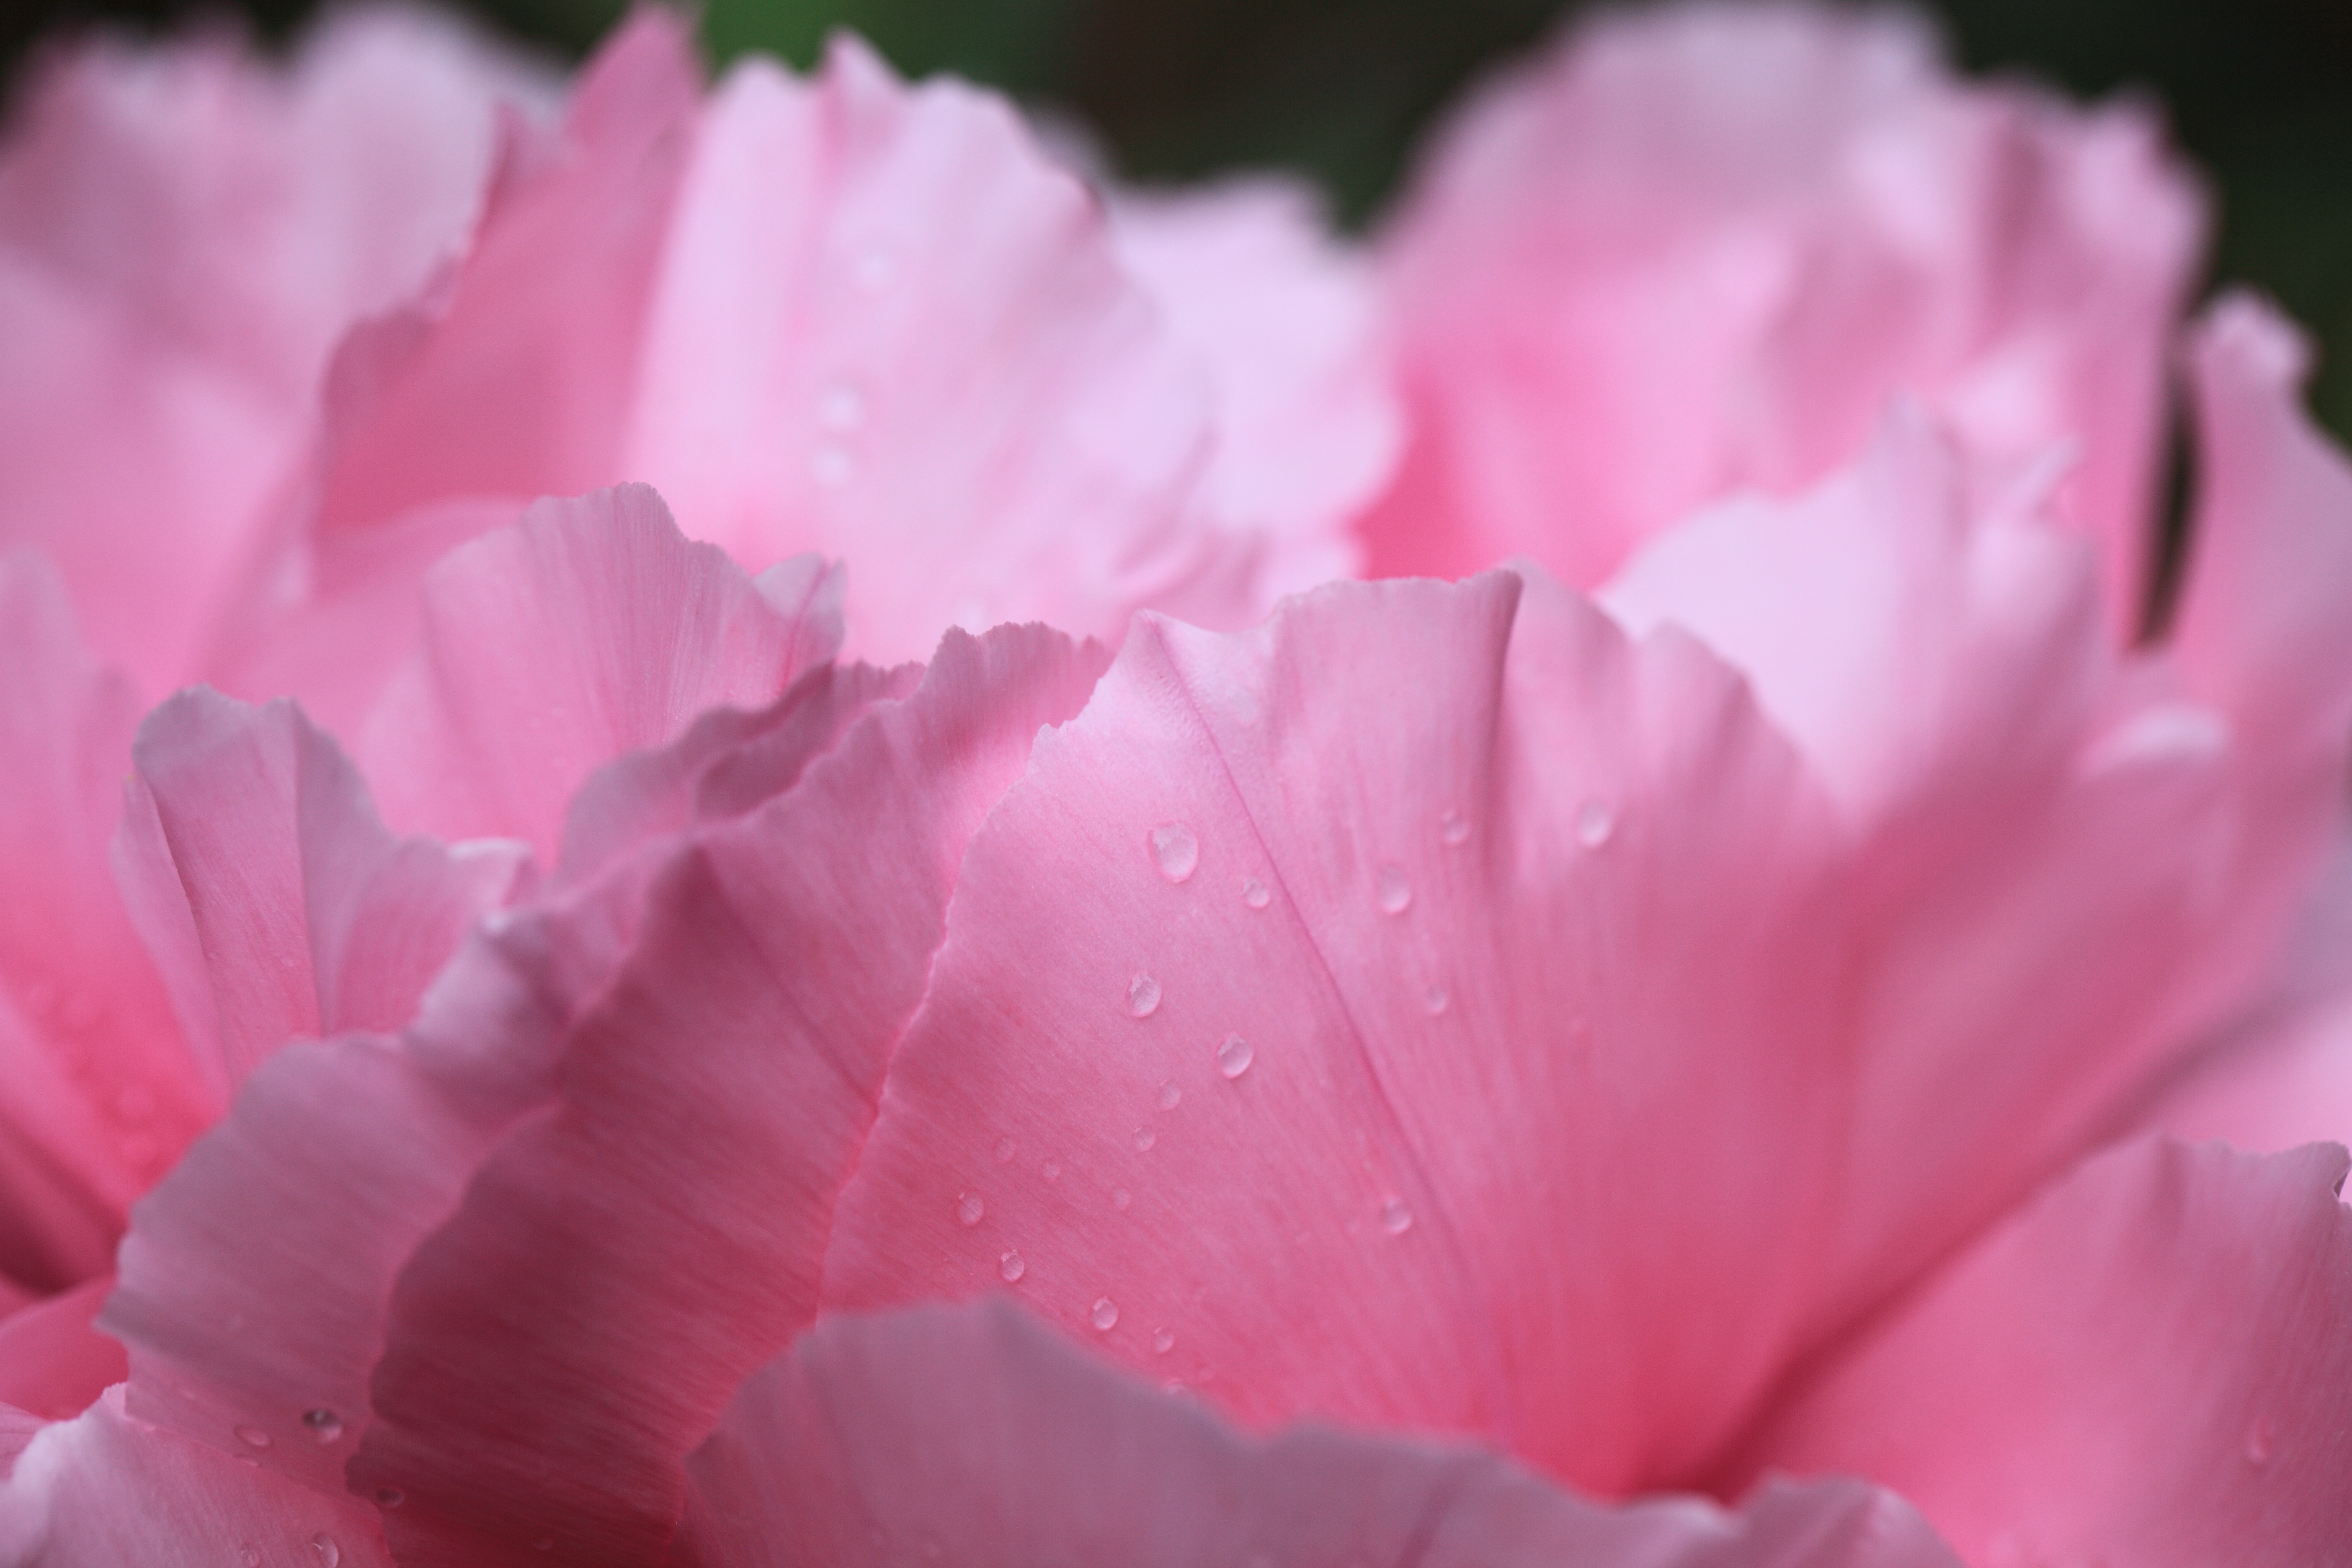
blossom, plant, flower, petal, high, pink, close up, temple, 5d, hires, markii, hi, res, resolution, chiba, peony, paeonia, suffruticosa, kannonji, macro photography, flowering plant, land plant